Mount Superior

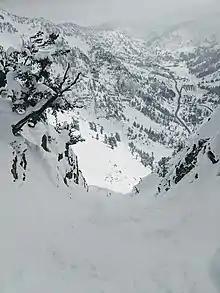
Looking down Suicide Chute with Utah State Route 210 below, February 2019

This descent is included in "Fifty Classic Ski Descents of North America" and is rated S4 with slopes 35–45° with dangerous fall potential and a few terrain obstacles. It is also a part of "The Chuting Gallery: A Guide to Steep Skiing in the Wasatch Mountains", a skiing guidebook for various Wasatch Range chutes.